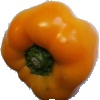
Label: Pepper Yellow 1